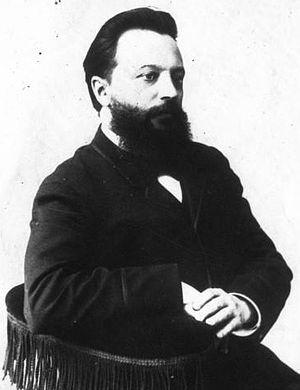
Mikhaïl Ivanovitch Tchigorine, né le 12 novembre 1850 à Gatchina, dans l'Empire russe, et mort le 25 janvier 1908 à Lublin, dans l'Empire russe, fut l'un des meilleurs joueurs d'échecs russes. Il fut une source d'inspiration majeure de l'école soviétique, qui domina le monde des échecs dans la seconde moitié du XXᵉ siècle.